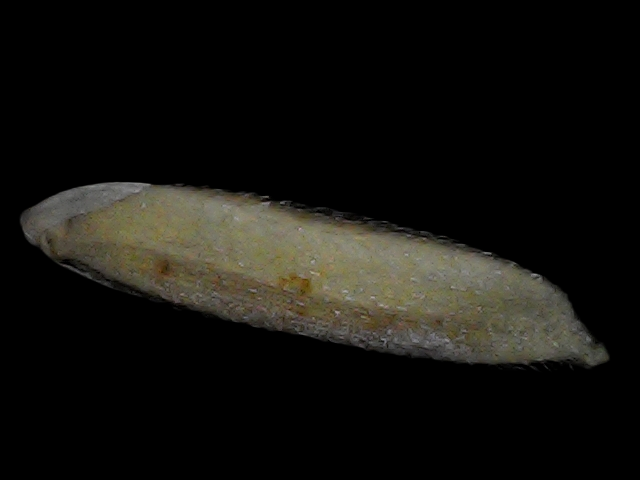
Rice variety: Bd87